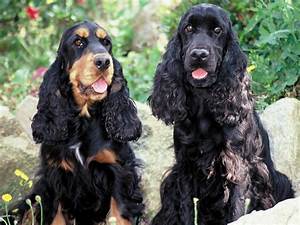
Label: dog